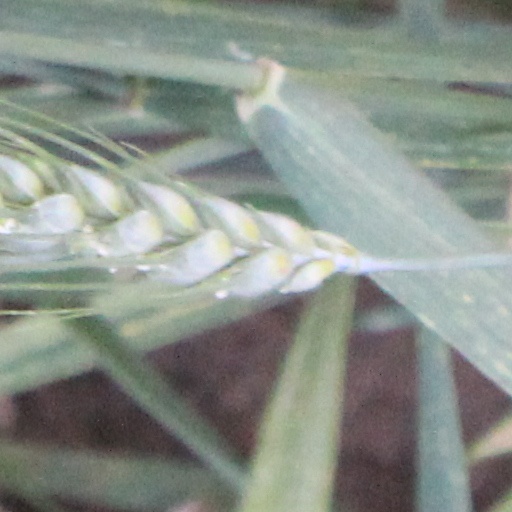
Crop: wheat